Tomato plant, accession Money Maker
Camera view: vertical (180 deg); turntable rotation: 150 degrees
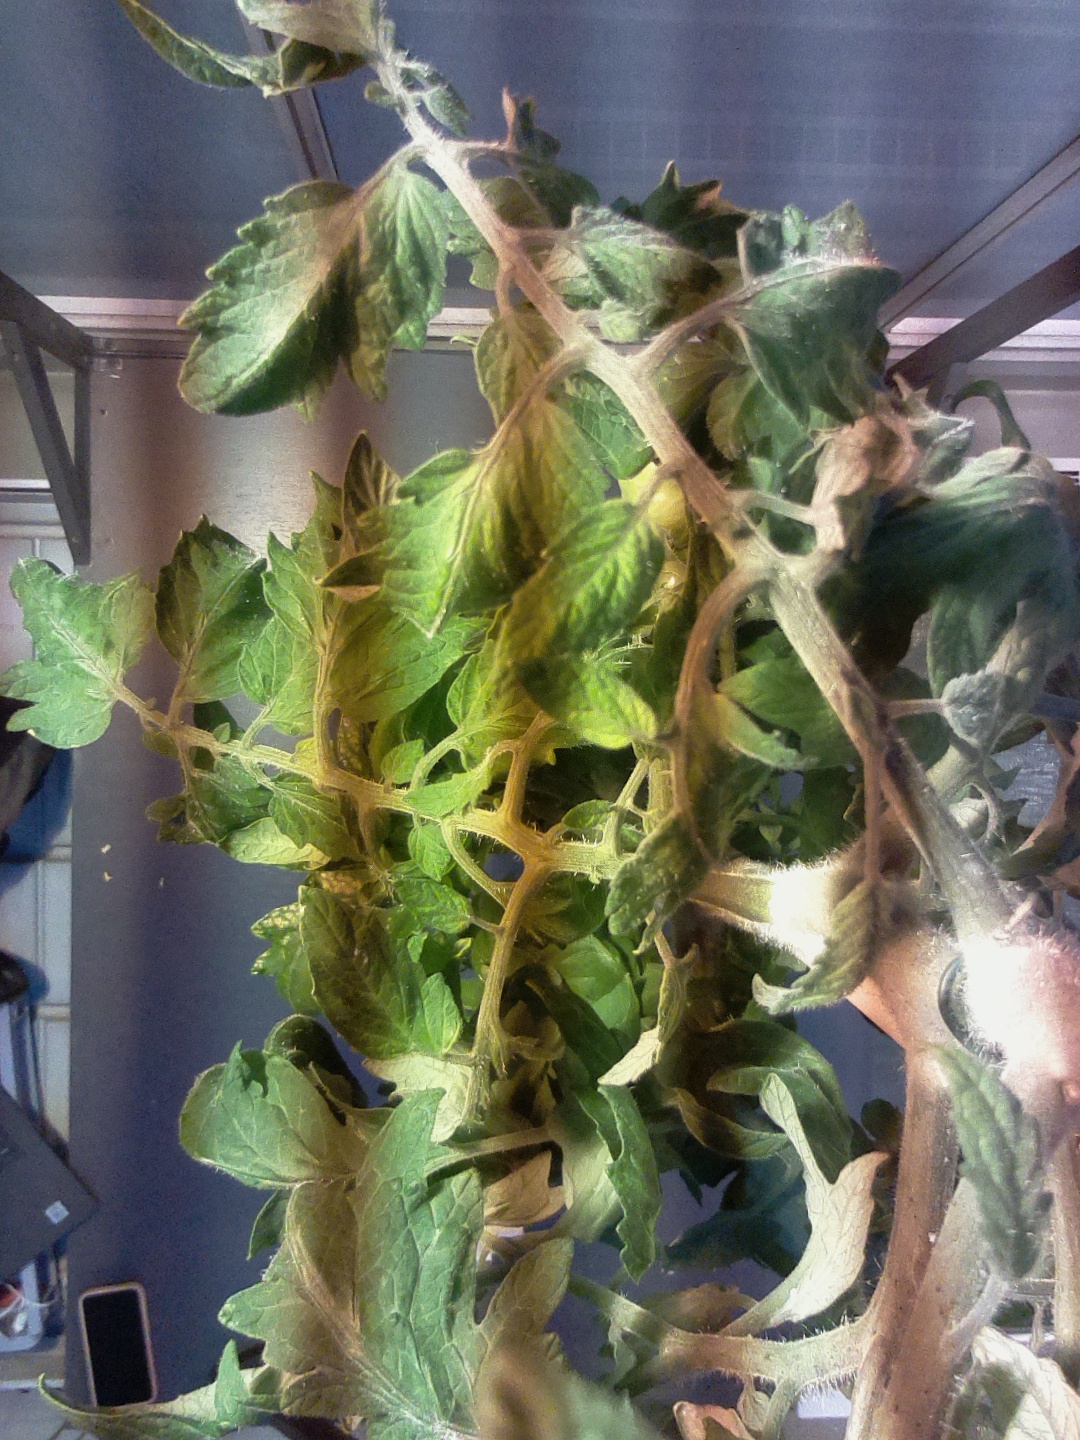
BBCH growth stage 75: 50%-60% of final fruit size